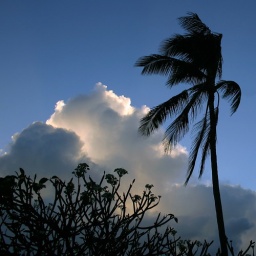
Palm tree and strangely lit cloud seen in the late afternoon on the Hawaiian island of Kauai.